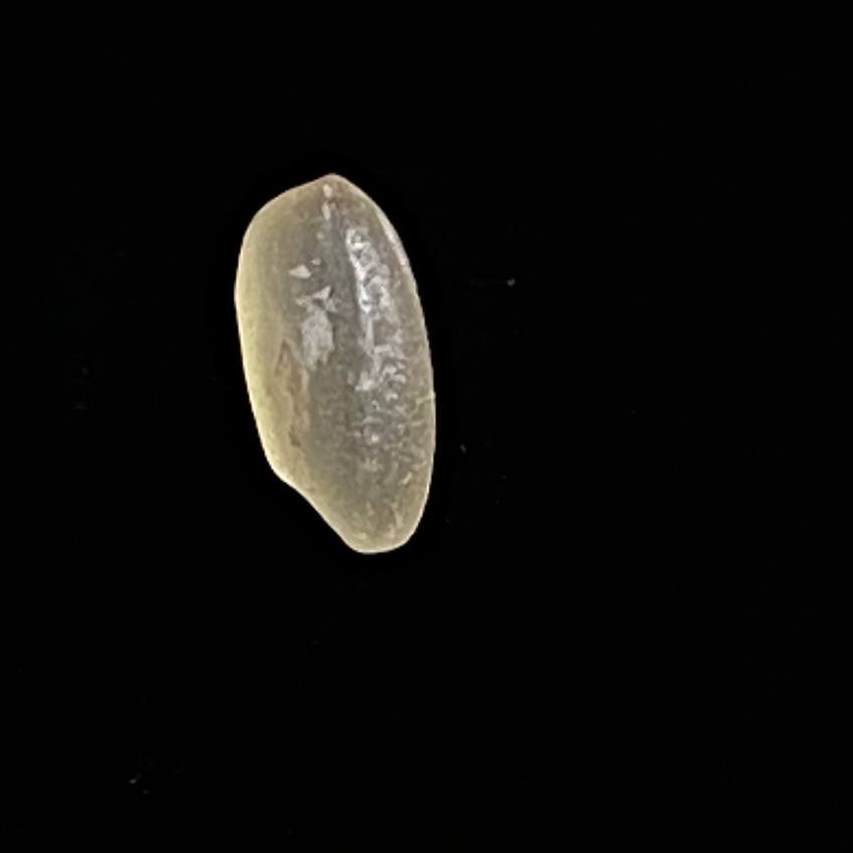
Rice variety: Gutisharna